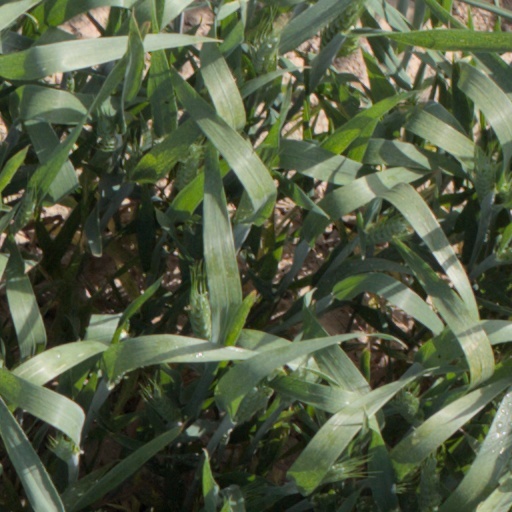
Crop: wheat